Friendship Festival

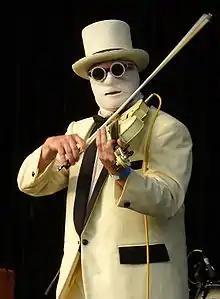
Nash the Slash performing at the 2008 Friendship Festival in Fort Erie

The Friendship Festival was an annual celebration of the bond between Canada and the United States. This event was held in Fort Erie, Ontario and Buffalo, New York, which are connected by the Peace Bridge. The festival ran from 1987 to 2019 and was held from 29 June to 4 July. These dates encompassed Canada Day (July 1) and Independence Day (July 4). The festival also marked the nearly 200 year state of official peace between the two neighbors since the end of the War of 1812.